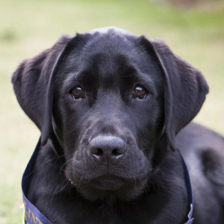
Label: animals